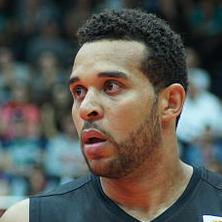
Age: 24